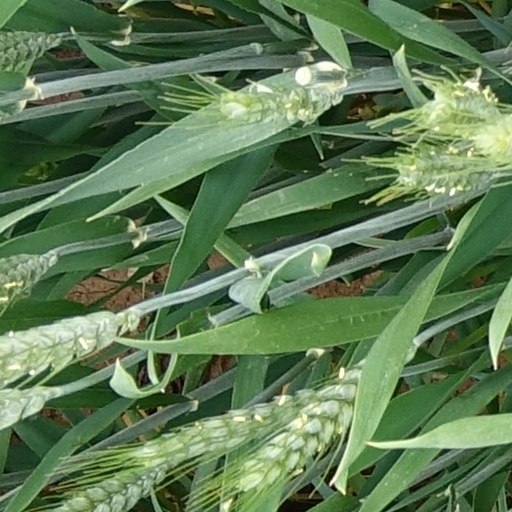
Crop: wheat